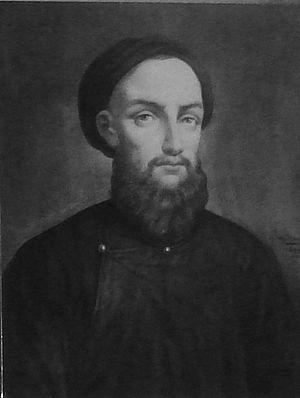
Pierre Dumoulin-Borie est un saint catholique, canonisé en 1988 en même temps que les Martyrs du Viêt-Nam, il est fêté le 24 novembre.
La Salle des Martyrs est une salle annexe à la crypte de la Chapelle des Missions étrangères de Paris qui conservent le plus grand dépôt des reliques des martyrs de la Société des Missions étrangères de Paris.
Le Diocèse de Tulle est un diocèse de l'Église catholique en France. Le siège épiscopal est à Tulle.